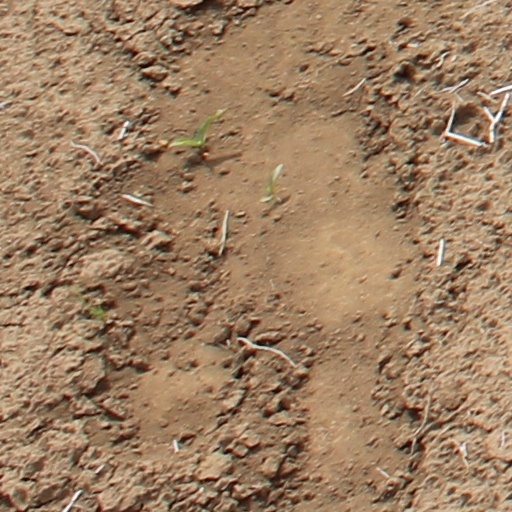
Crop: wheat